Jan Hoffmann (German footballer)

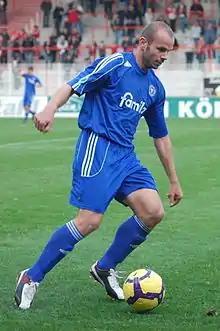
Hoffmann in 2009

Jan Hoffmann (born 1 September 1979) is a German retired footballer who played as a midfielder.